Guru Angad

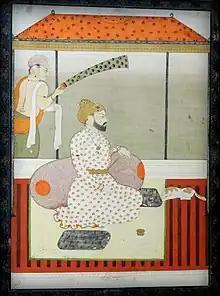
Miniature painting depiction of Guru Angad

Guru Angad (31 March 1504 – 29 March 1552) was the second of the ten Sikh gurus of Sikhism. After meeting Guru Nanak, the founder of Sikhism, becoming a Sikh, and serving and working with Nanak for many years, Nanak gave Lehna the name Angad ("my own limb"), and chose Angad as the second Sikh Guru.